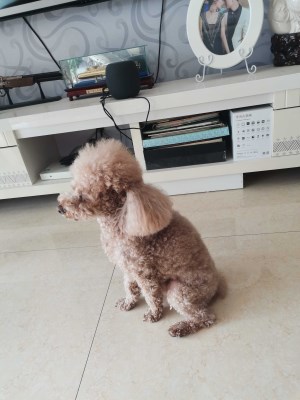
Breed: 7449-n000128-teddy